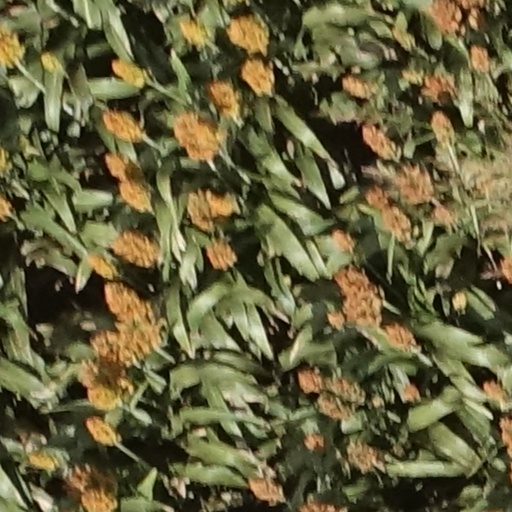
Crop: sorghum